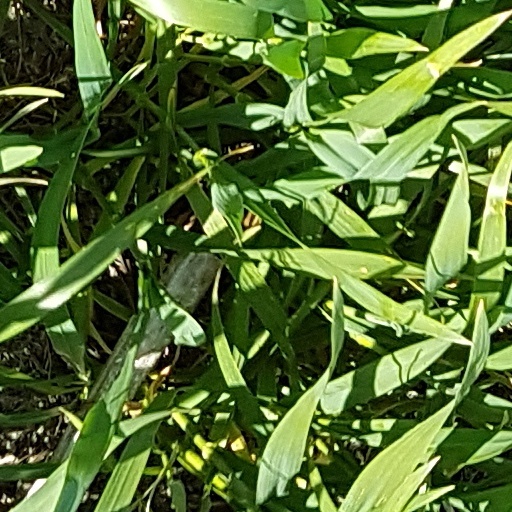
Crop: wheat